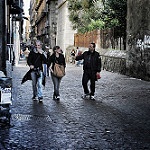
Label: street